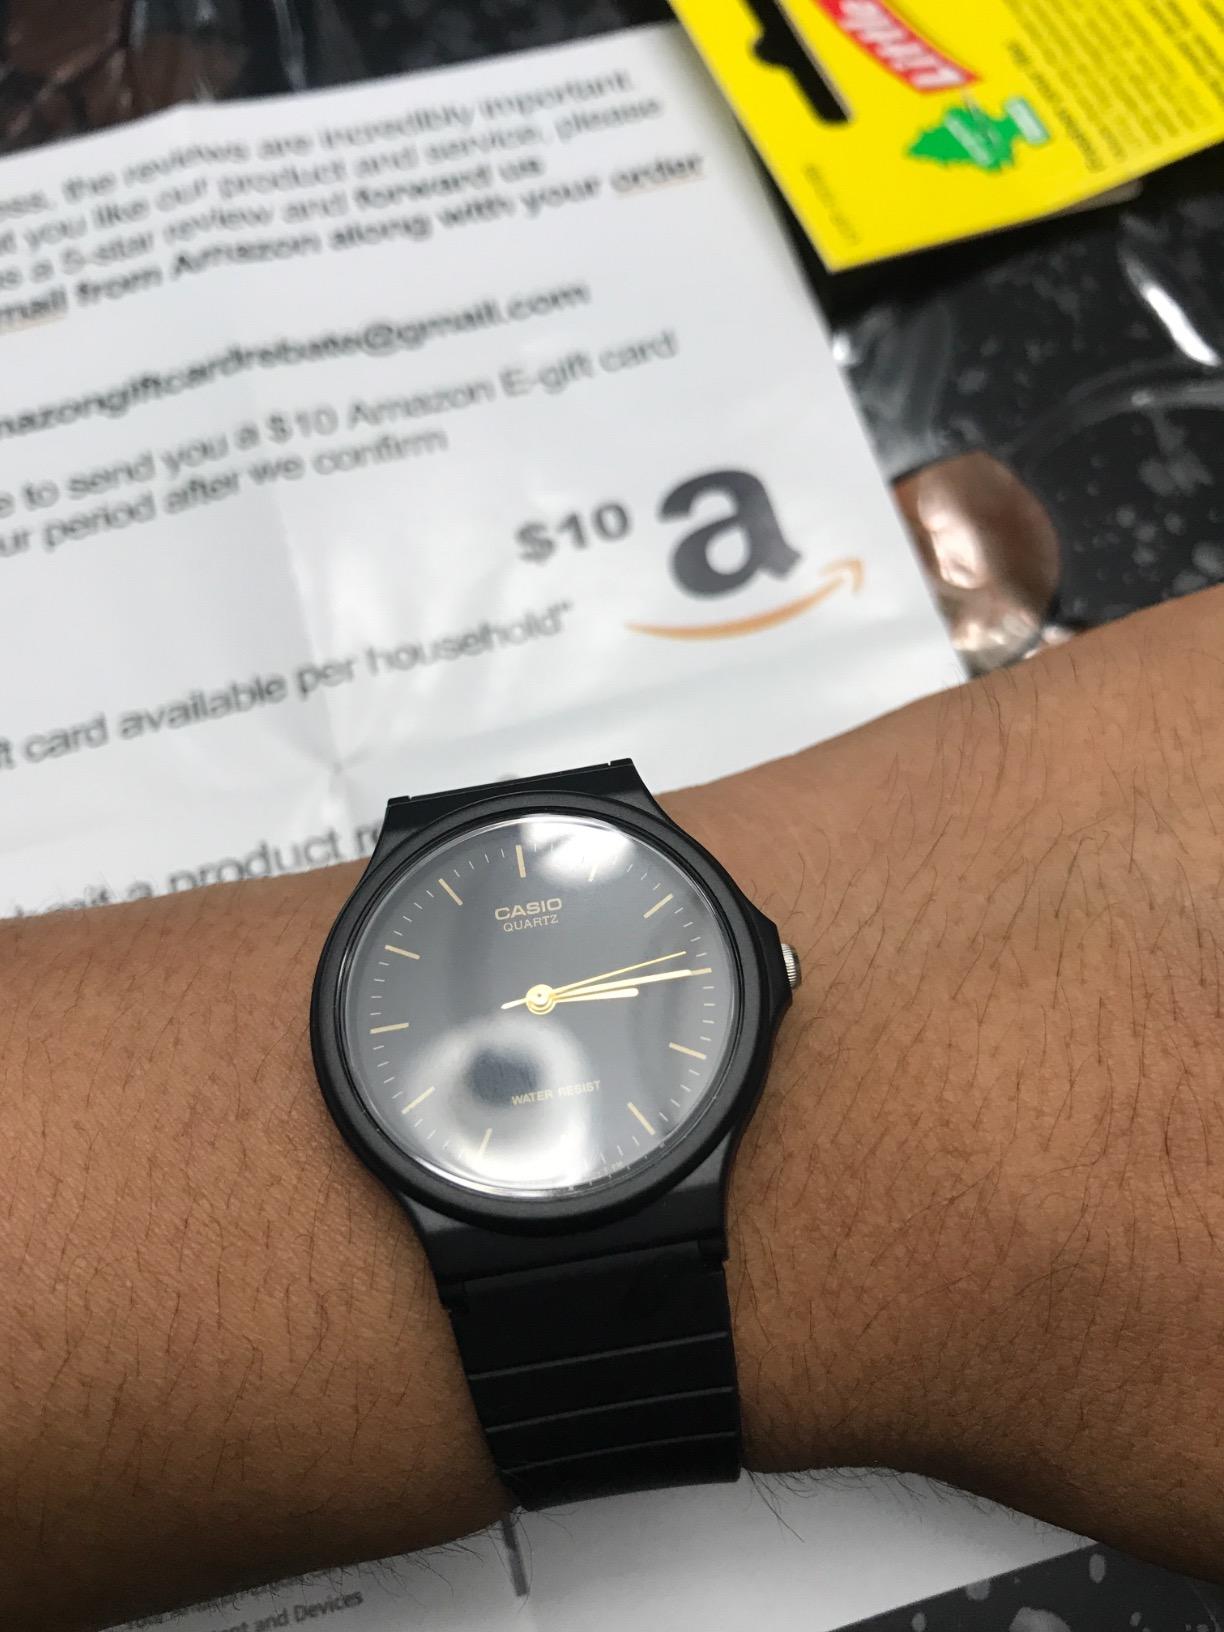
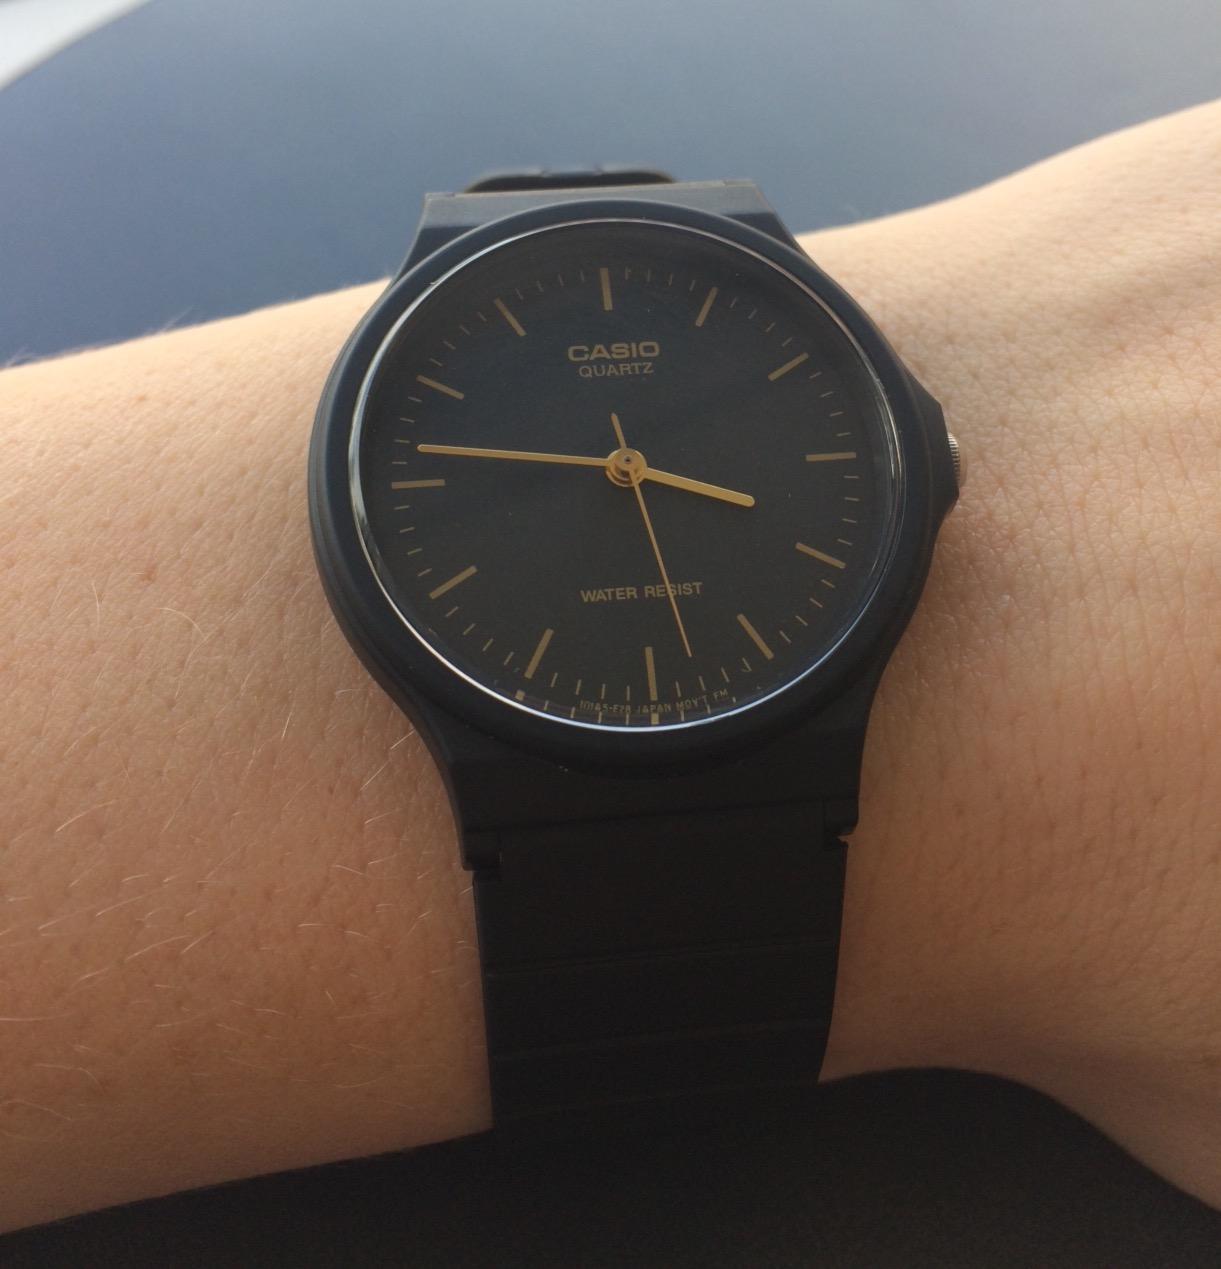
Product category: accessories_watch
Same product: yes